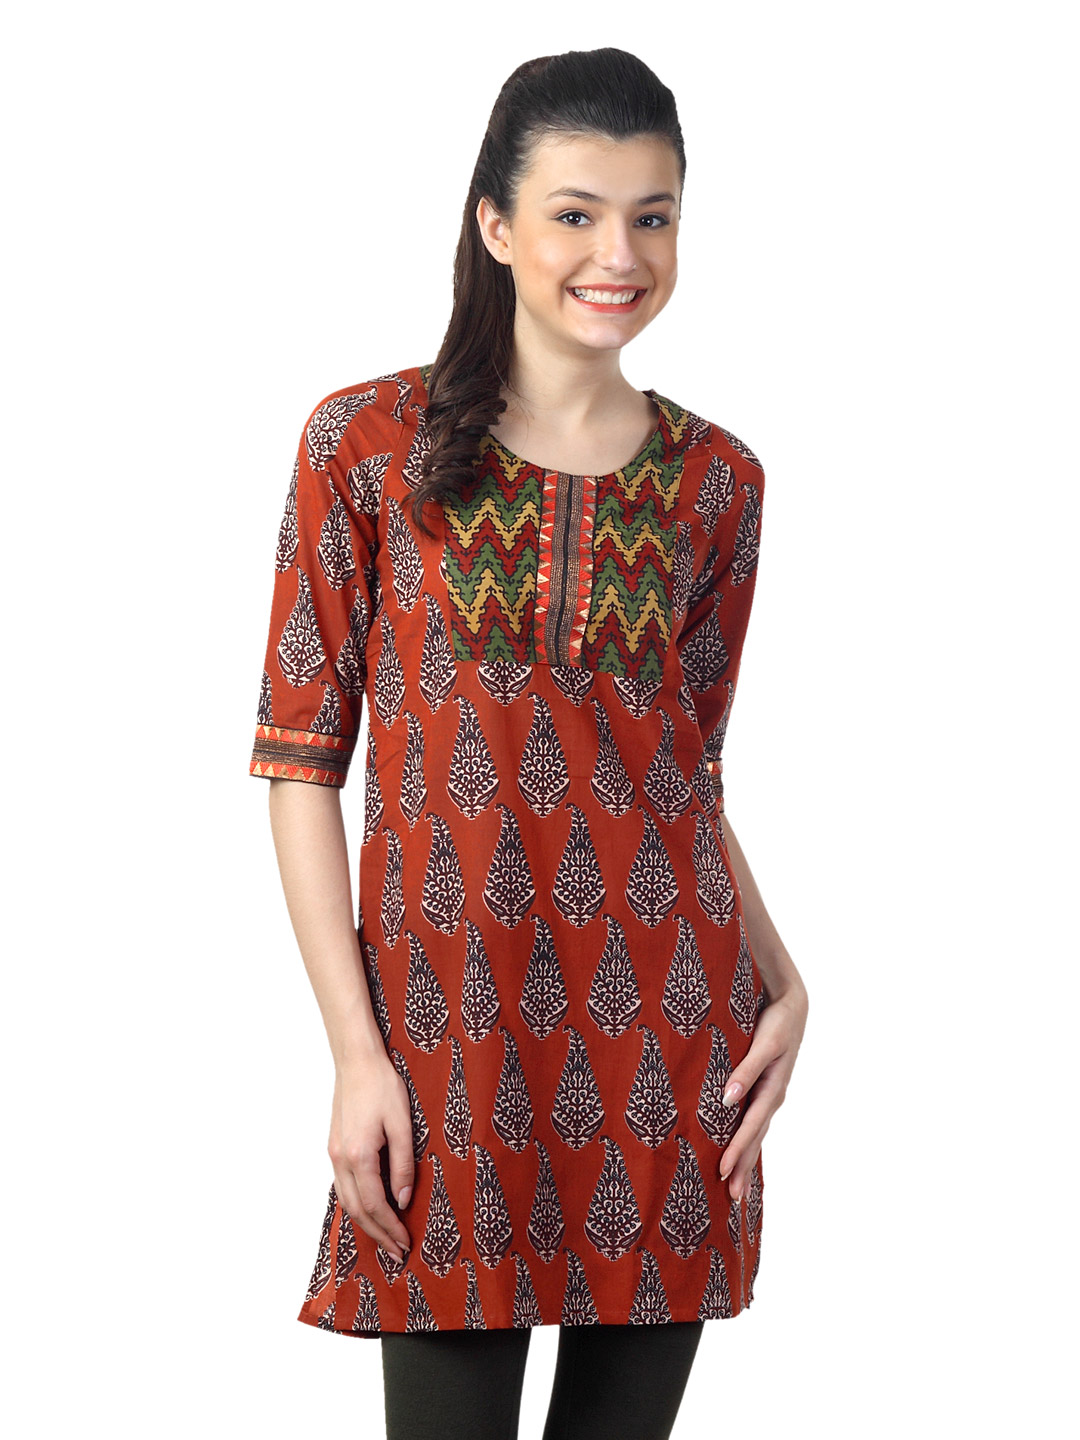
Mother Earth Women Rust Kurta
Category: Apparel / Topwear / Kurtas
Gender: Women
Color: Rust
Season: Summer 2012
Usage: Ethnic